WrestleMania XXVIII

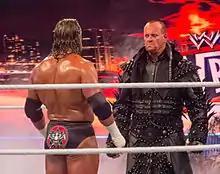
The Undertaker and Triple H facing off before their match

Jim Ross joined the commentators (Michael Cole and Jerry Lawler) for the Hell in a Cell match between Triple H and The Undertaker with Shawn Michaels as special guest referee billed as "The End of an Era". The match started with the two going back and forth. The match moved to the outside where The Undertaker dominated. Back in the ring, Triple H assaulted Undertaker with the steel steps and even countered a "Hell's Gate". The match intensified when Triple H brought steel chairs and a sledgehammer into the ring. After multiple big moves and weapon shots on each other, the two men repeatedly kicked out. After suffering a "Pedigree", a "Sweet Chin Music", and multiple chair and sledgehammer shots, Undertaker came back and executed a "Tombstone Piledriver"; however, Triple H kicked out. Triple H delivered one more "Pedigree" before The Undertaker kicked out, took back control, performed another "Tombstone", and won the match to extend his undefeated streak to 20–0. After the match, The Undertaker and Michaels helped Triple H out of the ring and made it to the entrance stage, where they embraced.